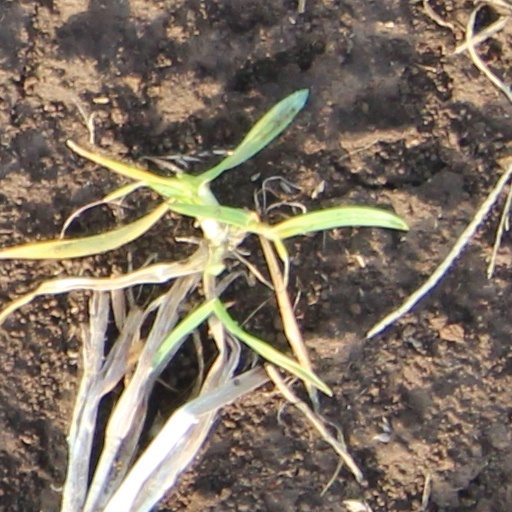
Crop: wheat